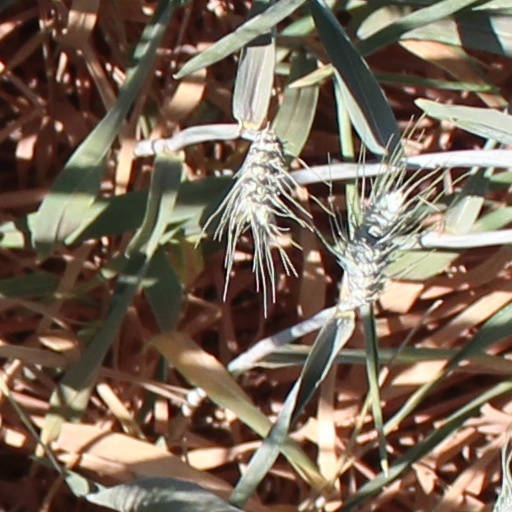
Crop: wheat